2010s global surveillance disclosures

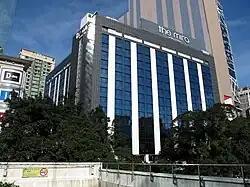
The Mira hotel in Hong Kong, where Edward Snowden hosted his first meeting with Glenn Greenwald, Laura Poitras, and journalist Ewen MacAskill of "The Guardian"

In April 2012, NSA contractor Edward Snowden began downloading documents. That year, Snowden had made his first contact with journalist Glenn Greenwald, then employed by "The Guardian", and he contacted documentary filmmaker Laura Poitras in January 2013.